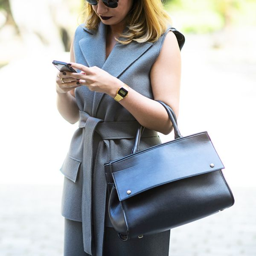
a grey belted sleeveless blazer and skirt with a structured black leather bag and gold cuff